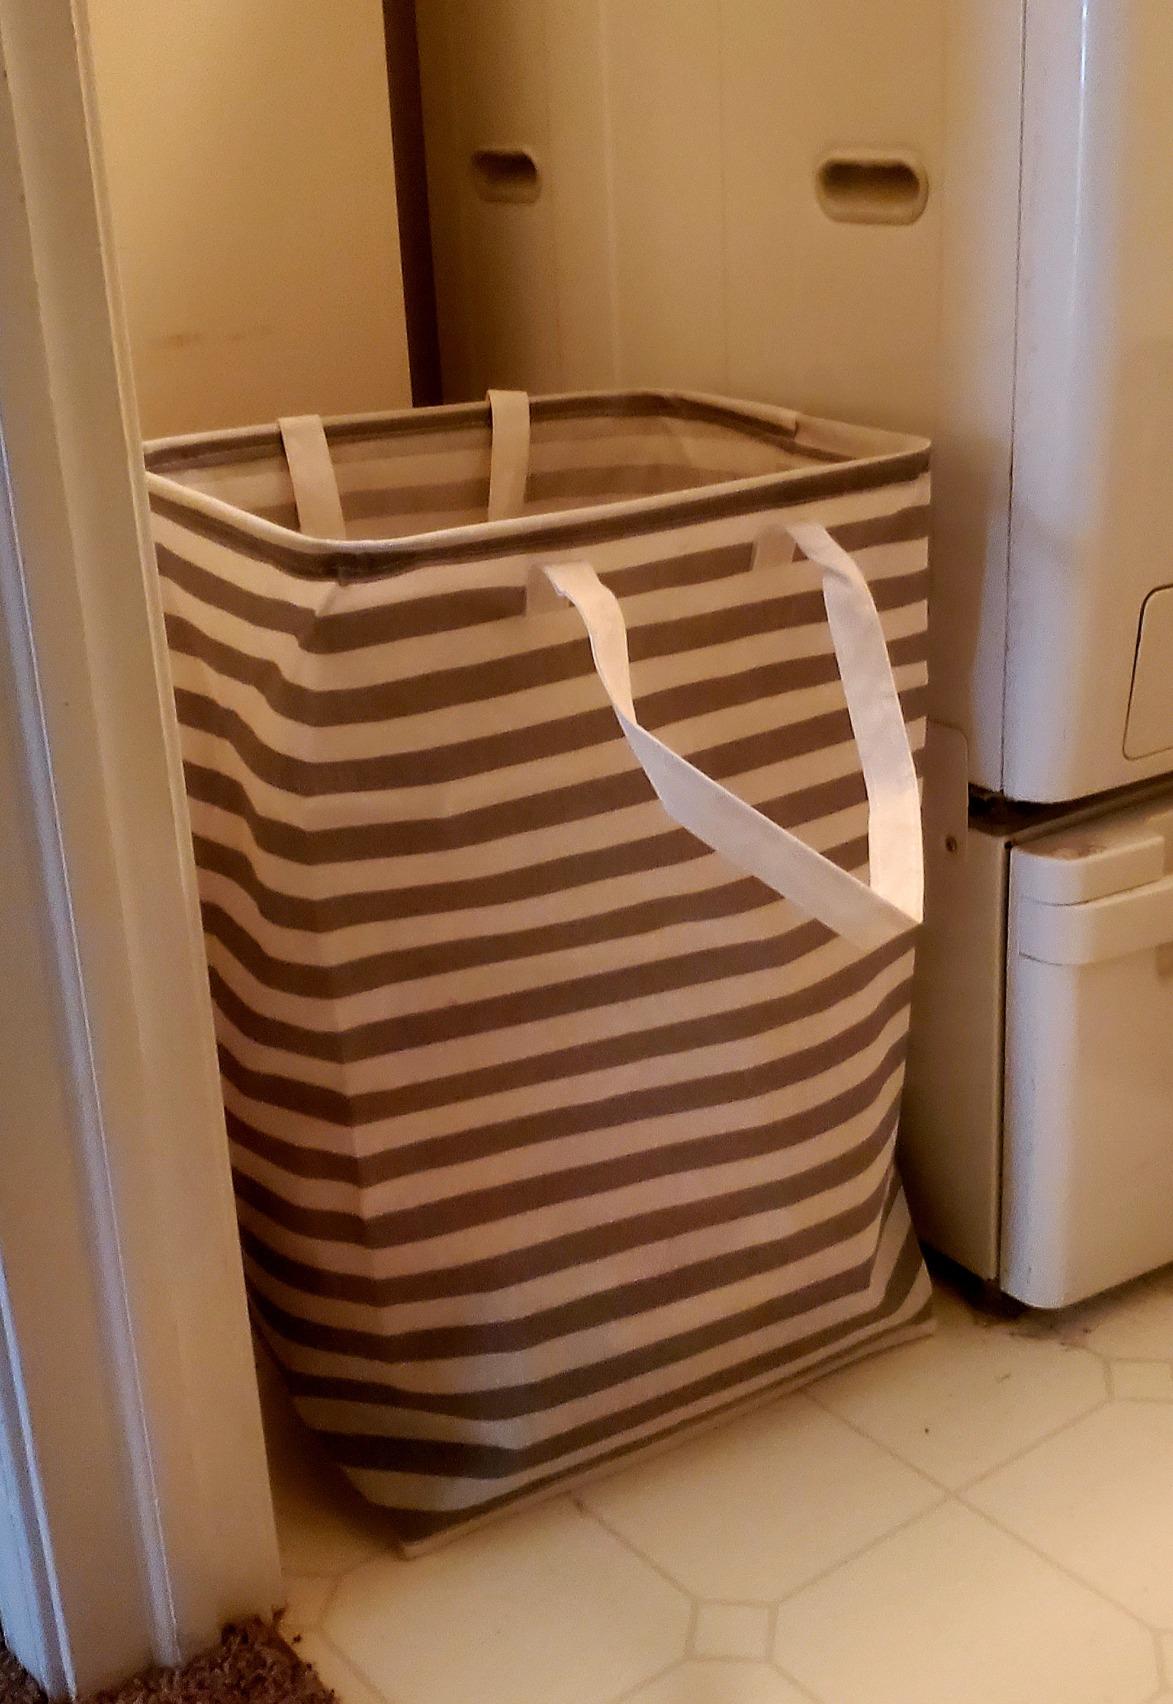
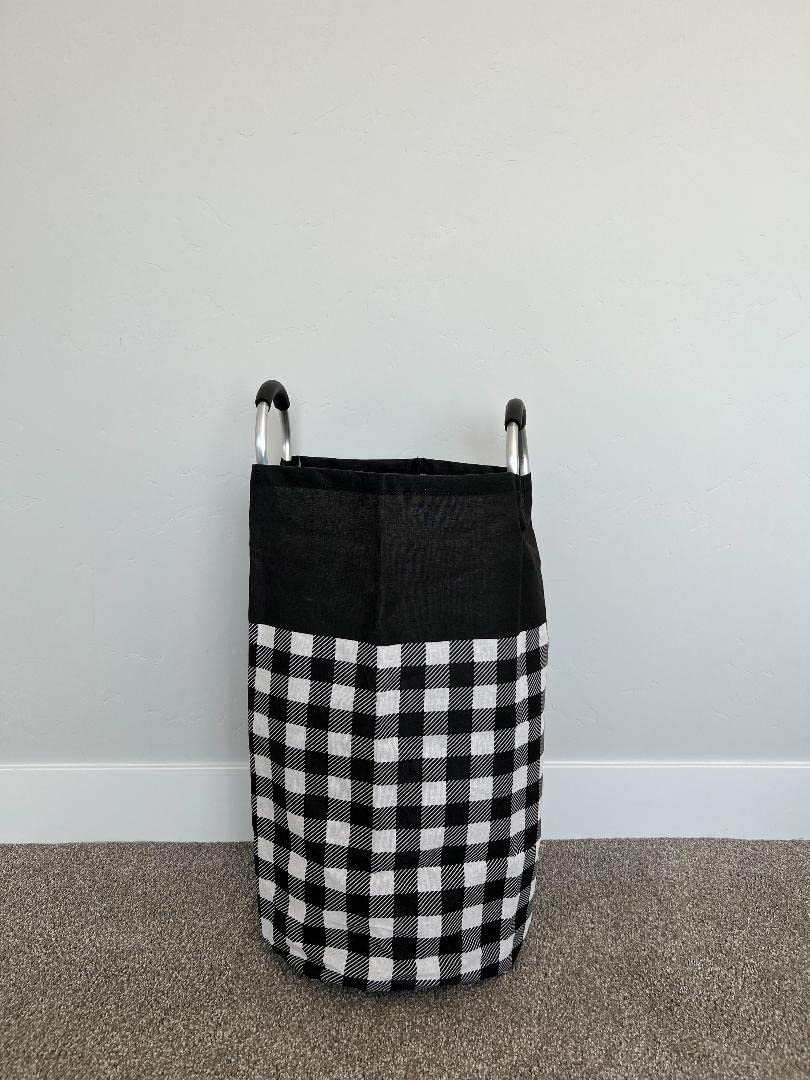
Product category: items_hamper
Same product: no